Camberwell

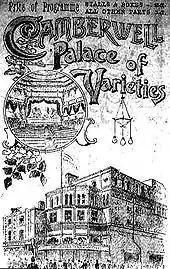
A poster for the Camberwell Palace

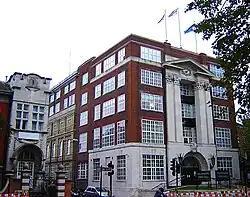
Camberwell Town Hall

Camberwell today is a mixture of relatively well preserved Georgian and 20th-century housing, including a number of tower blocks. Camberwell Grove, Grove Lane and Addington Square have some of London's most elegant and well-preserved Georgian houses.